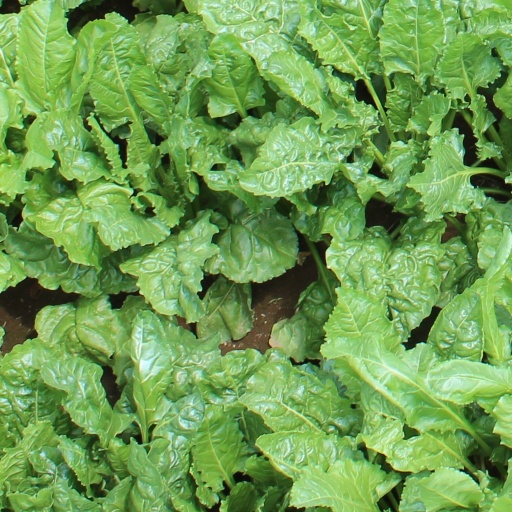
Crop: sugar beet